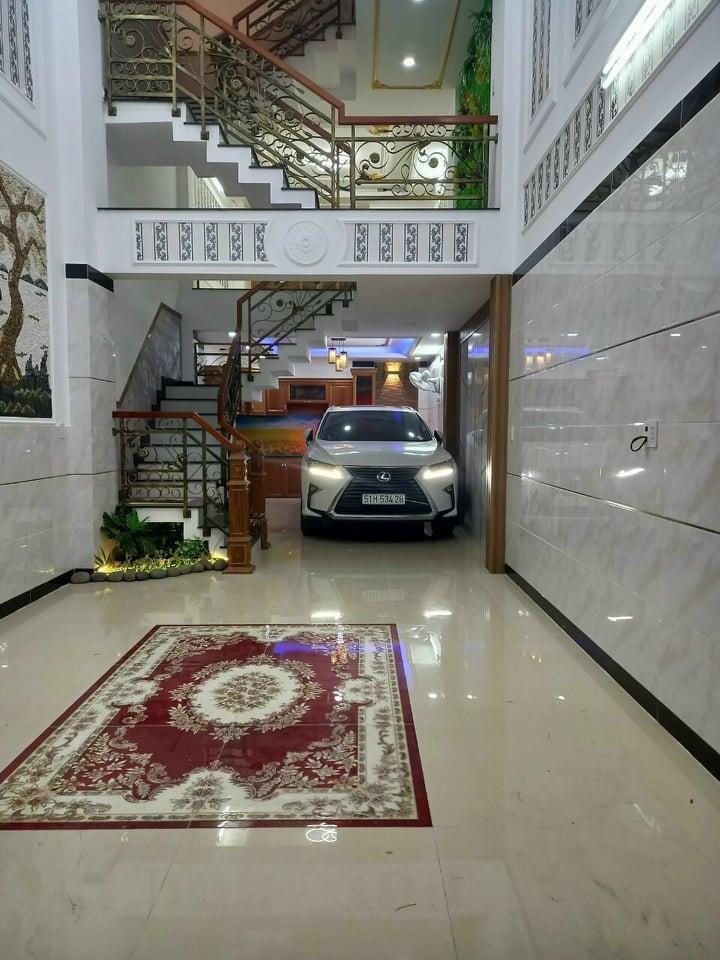
một chiếc ô tô đang đỗ ở bên cạnh cầu thang